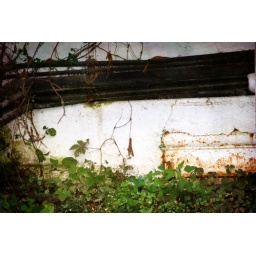
Historic water tower site in Louisville, Kentucky.